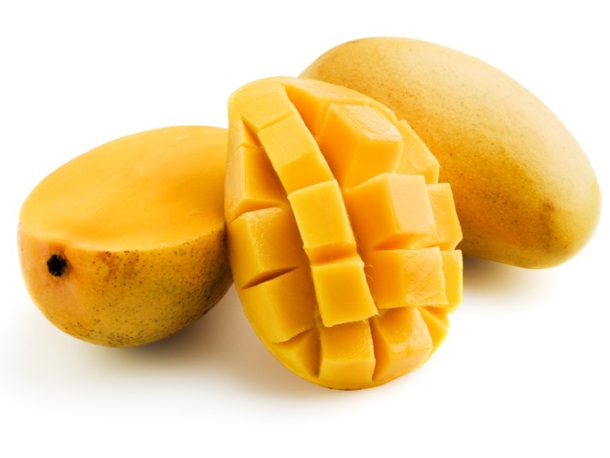
Label: Mango